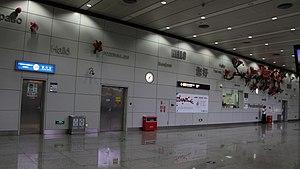
Mur de la Culture Pour le Concours de l'Ouest dans la Gare de L'aéroport de South, Métro de Guangzhou, ont fini depuis Octobre 2016.